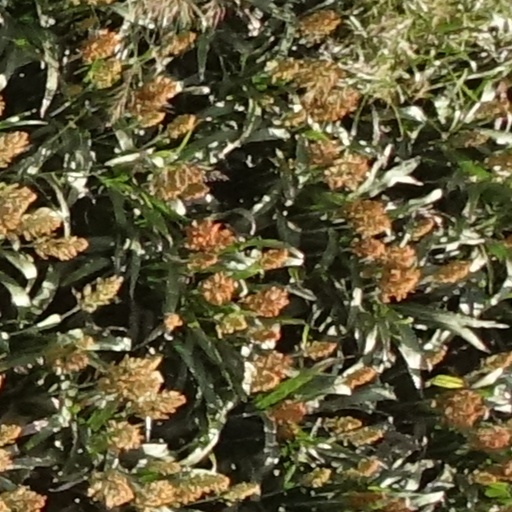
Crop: sorghum